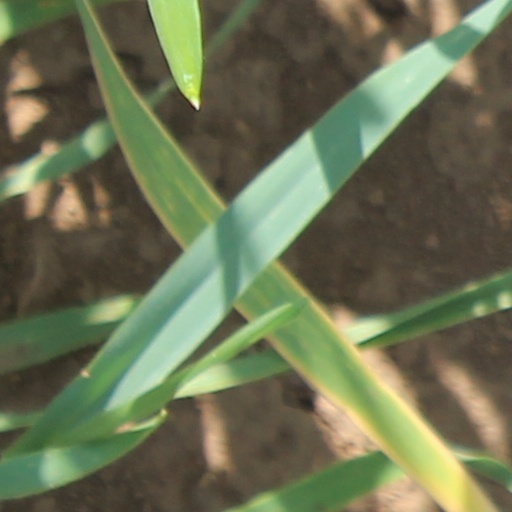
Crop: wheat